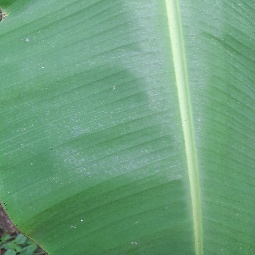
Label: Healthy